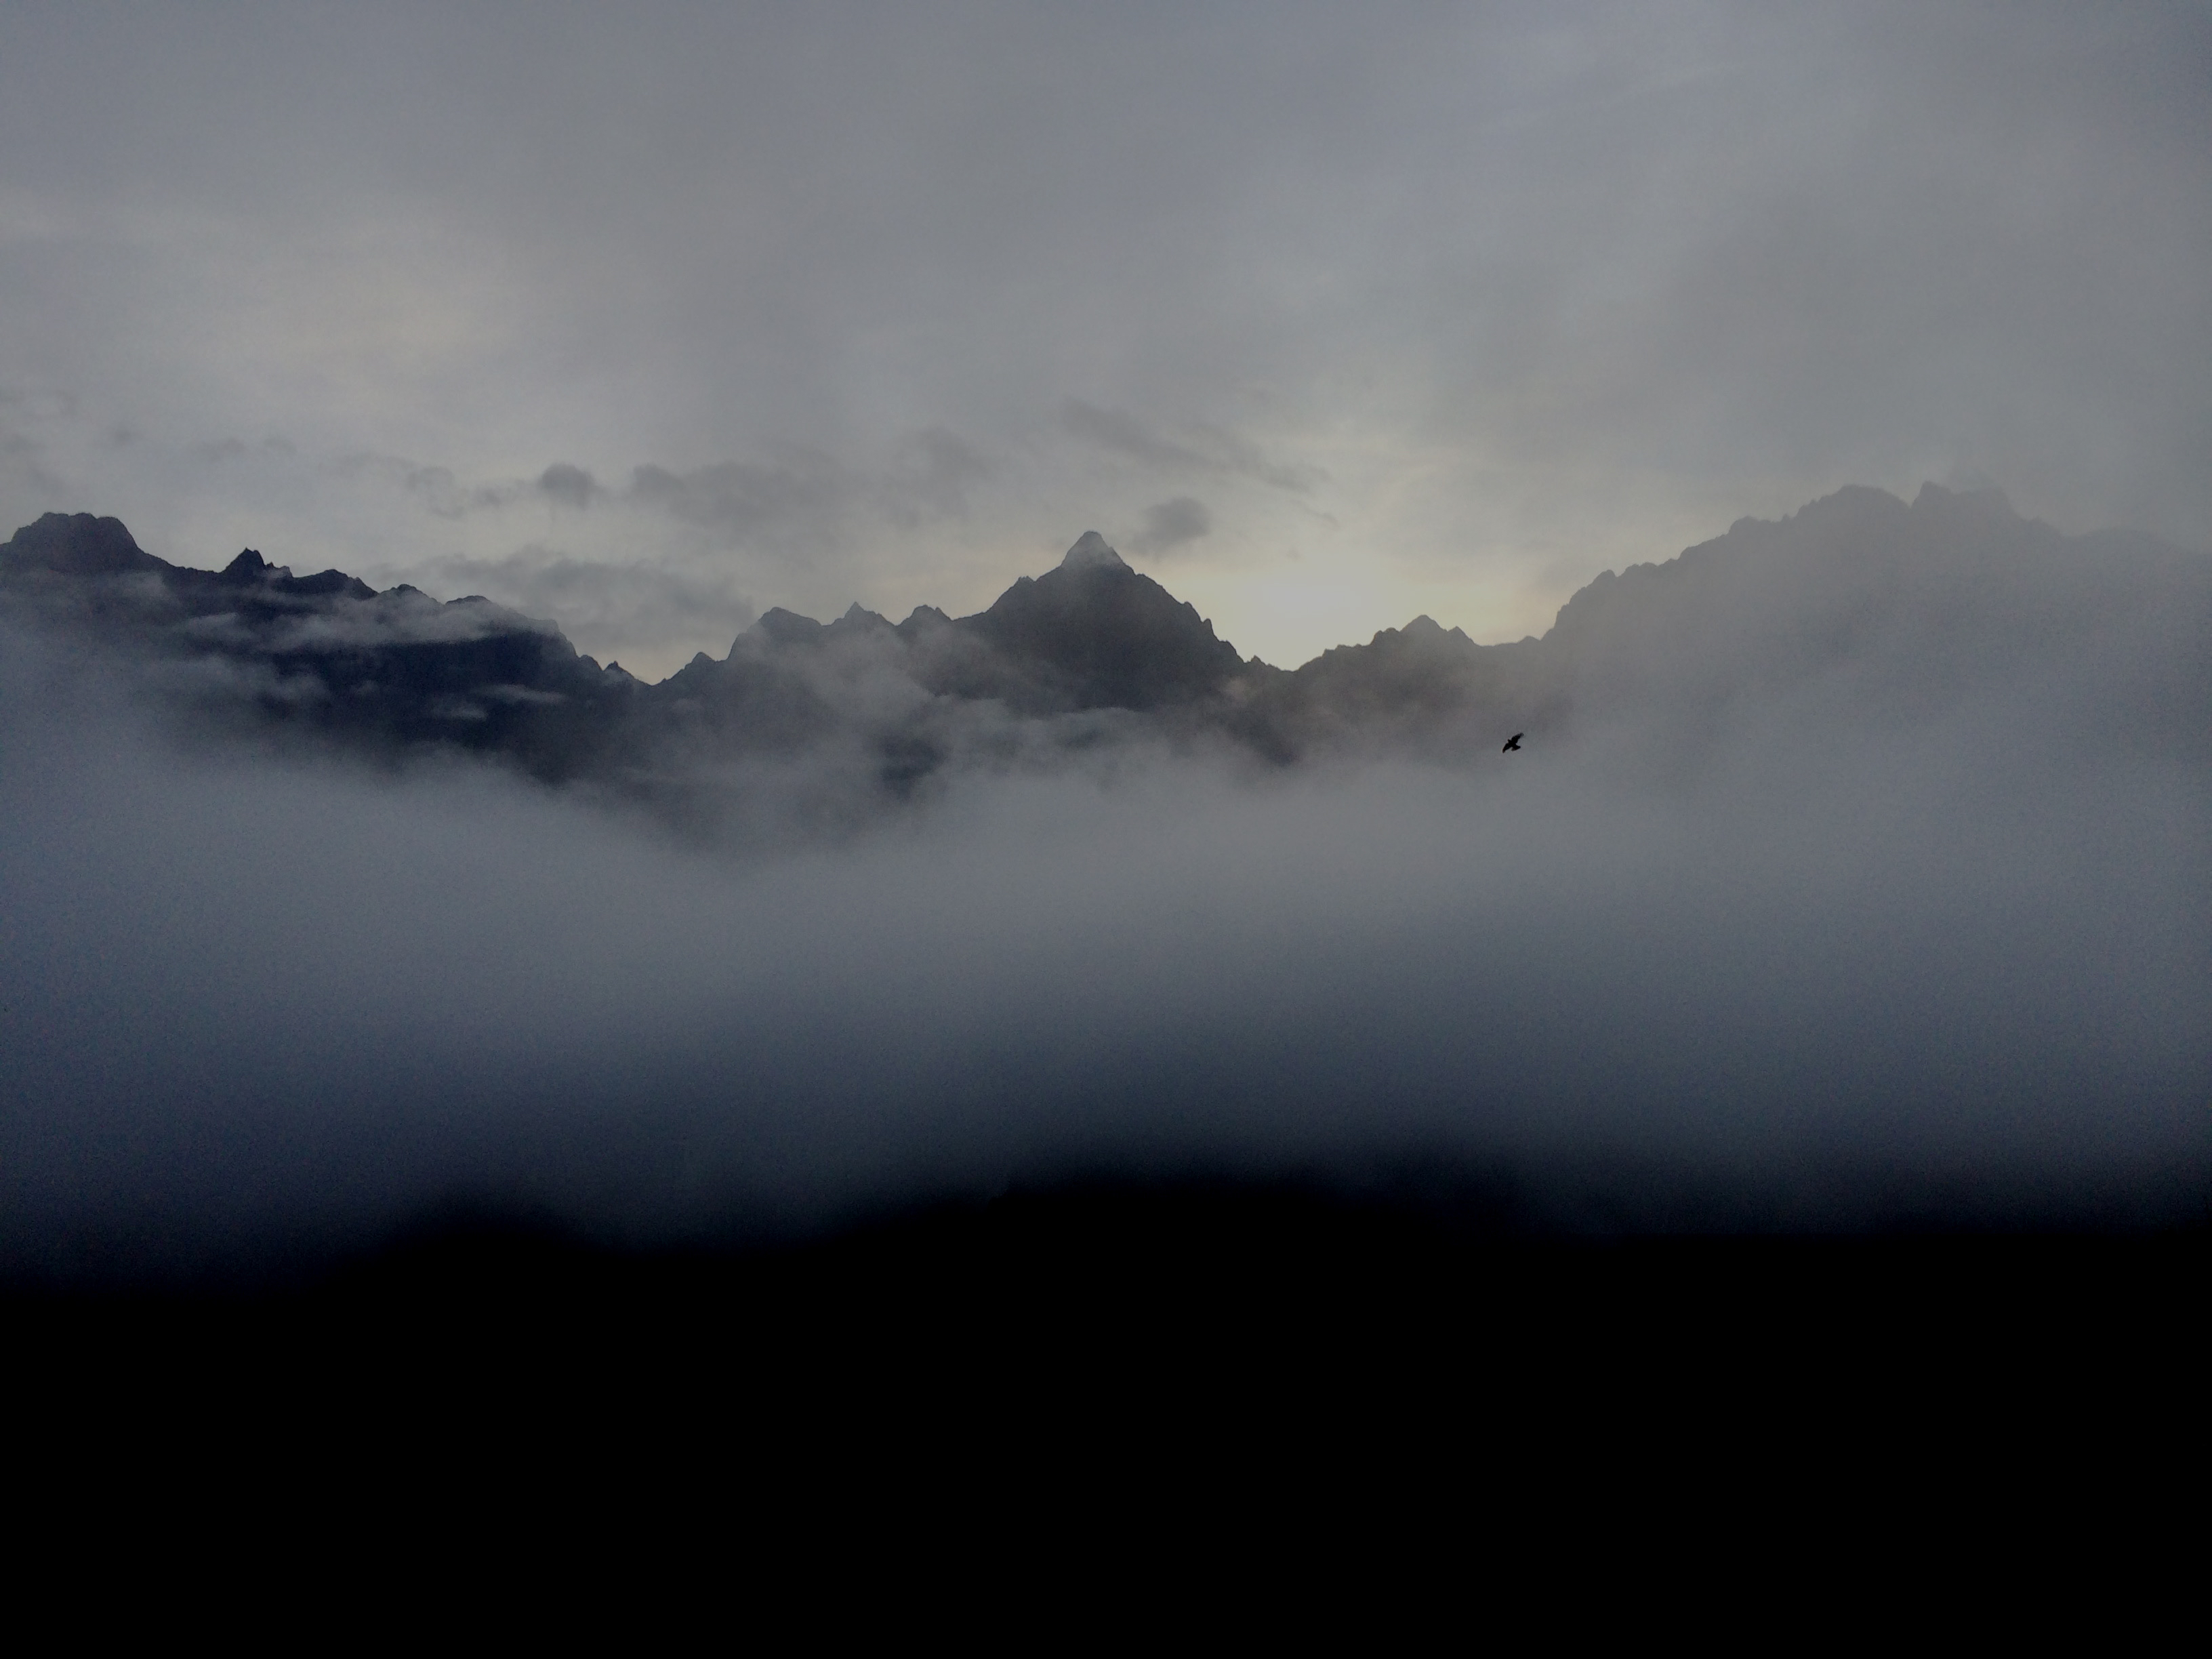
horizon, mountain, cloud, sky, fog, sunrise, mist, morning, hill, dawn, atmosphere, mountain range, dusk, weather, haze, darkness, meteorological phenomenon, atmospheric phenomenon, atmosphere of earth, mountainous landforms